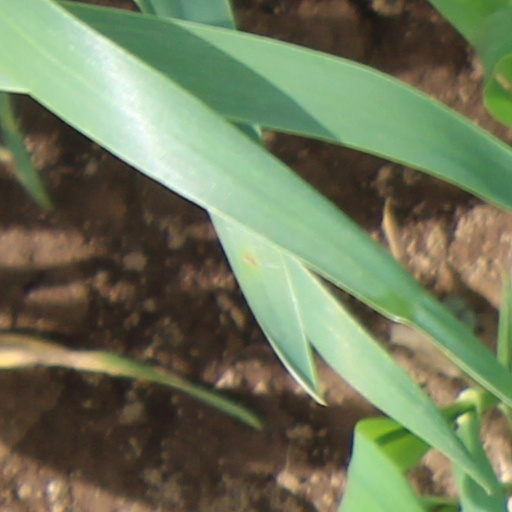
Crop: wheat